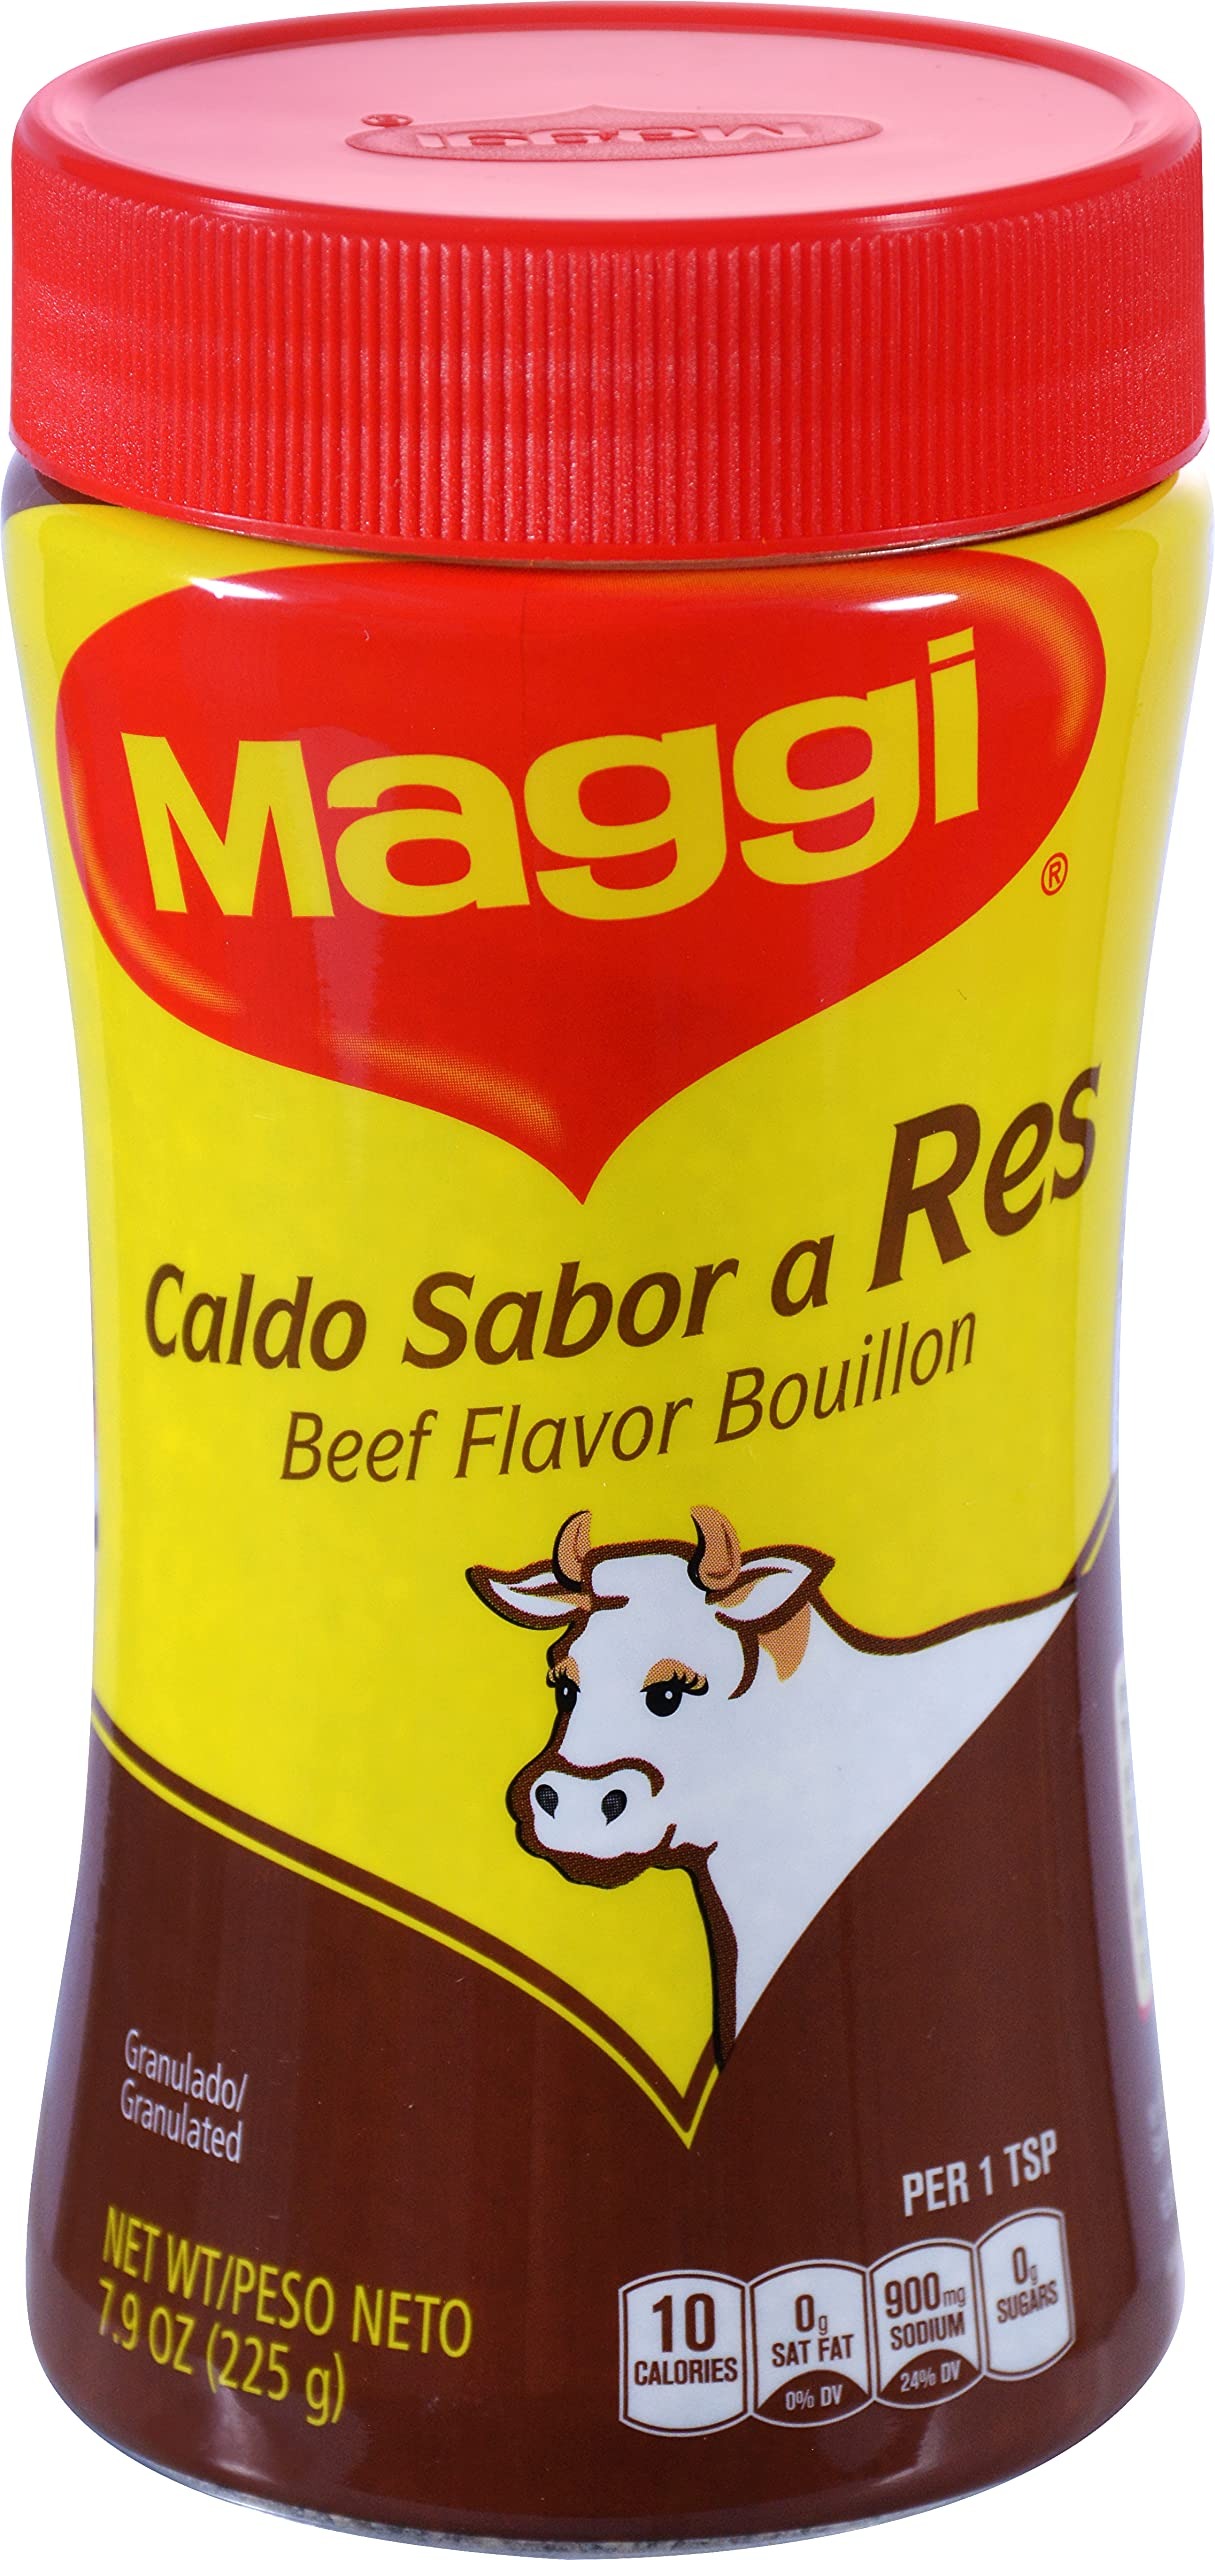
Item Name: Maggi Granulated Beef Flavor Bouillon
Bullet Point 1: One 7.9 oz bottle of Maggi Granulated Beef Flavor Bouillon SNAP and EBT Eligible item
Bullet Point 2: Beef granules add a burst of beef flavoring to homemade dishes
Bullet Point 3: Use granulated beef bouillon to prepare soups, rice, beans, stews, pastas, meats, vegetables and more
Bullet Point 4: Stir 1 teaspoon of Maggi bouillon into 1 cup of boiling water until dissolved for beef soup base
Bullet Point 5: A staple in Latin American pantries A quick and easy way to add a burst of beef flavor to your everyday homemade dishes
Bullet Point 6: Each serving of beef flavor bouillon soup base contains 10 calories, see nutrition information for sodium content
Bullet Point 7: Keep in a cool, dry place
Value: nan
Unit: None

Price: 5.98